Adrienne Clarkson

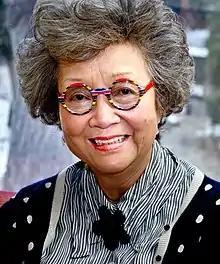
Clarkson in 2011

Adrienne Louise Clarkson (born February 10, 1939) is a Canadian journalist and stateswoman who served as the 26th governor general of Canada from 1999 to 2005.